Raffaello Lambruschini

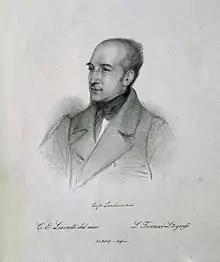

Raffaello Lambruschini (also called Abbé or Raphael Lambruschini) (14 August 1788 – 8 March 1873) was a priest, Tuscan agricultural and pedagogical scholar and author; and Italian politician and senator. His diverse interests were pursued through an evolving career.